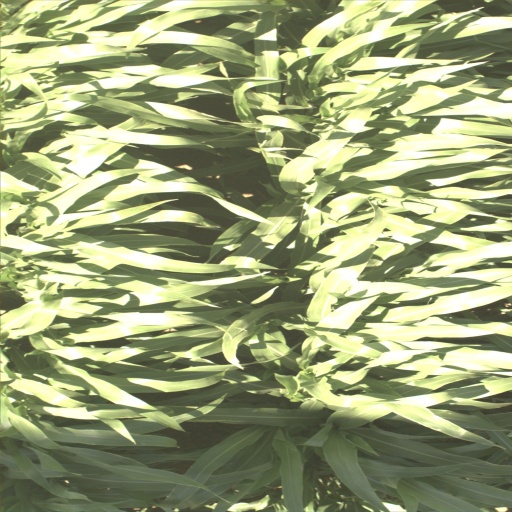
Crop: sorghum